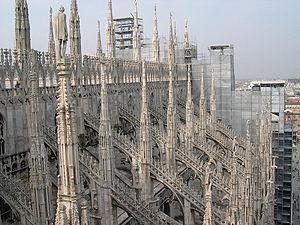
La Basilica Cattedrale Metropolitana della Natività della Beata Vergine Maria est située sur la piazza del Duomo, à Milan, en Italie. Dédiée à la Nativité de Marie, elle est le siège de l'archevêque de Milan. La cathédrale a pris près de six siècles à être achevée.